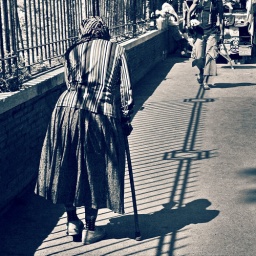
walking down the street in Rome